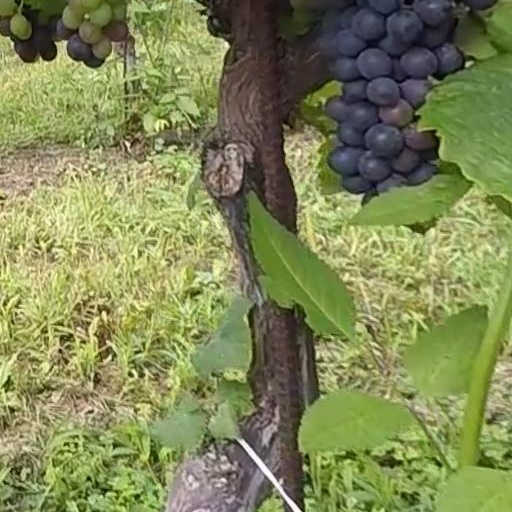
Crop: grape